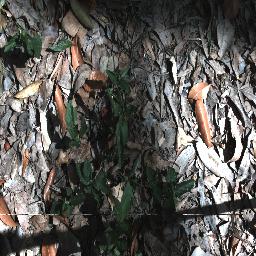
Label: negative